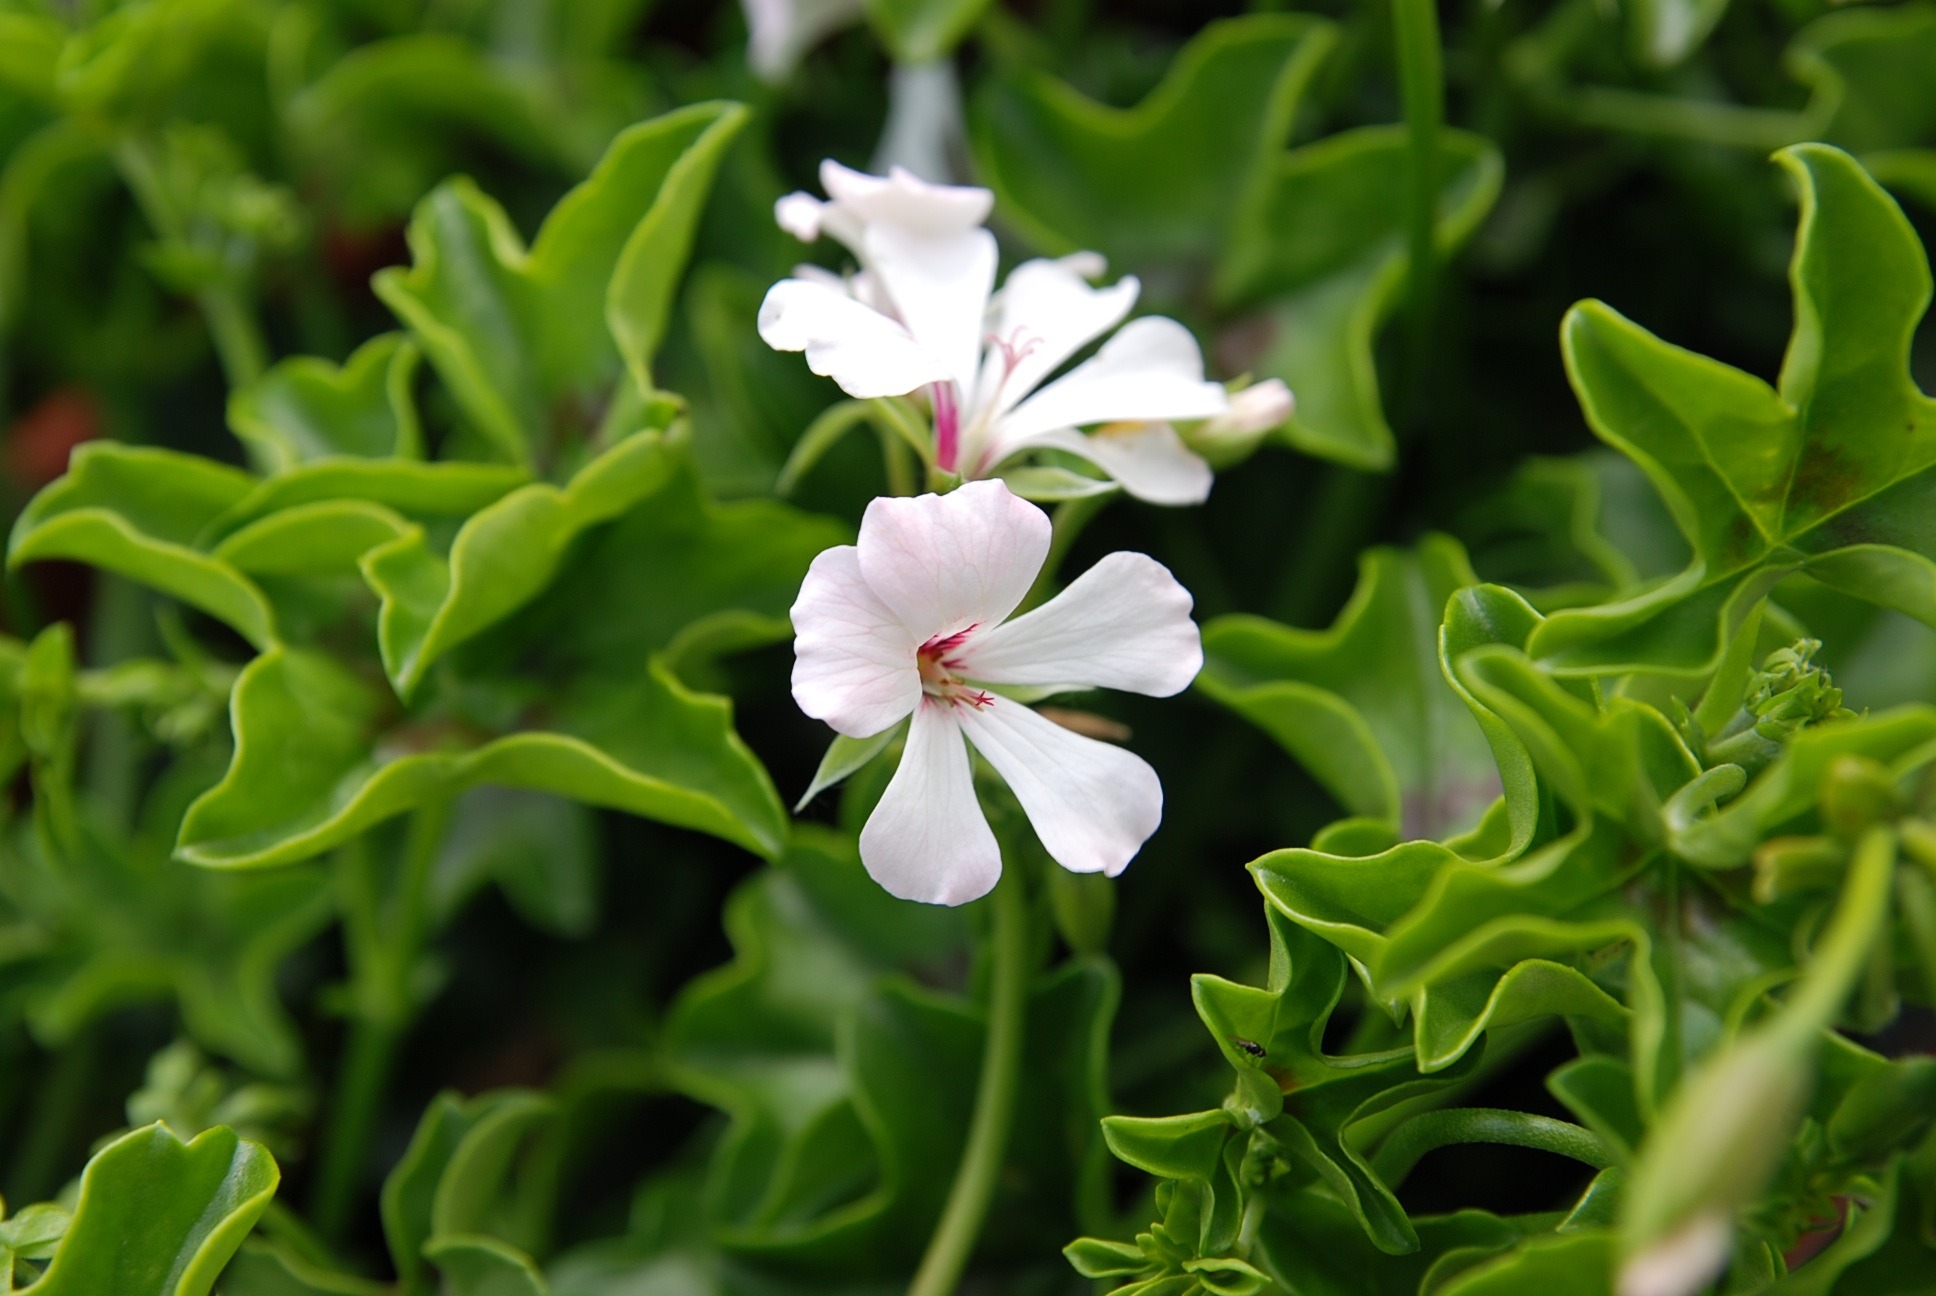
plant, flower, green, botany, flora, white flower, wildflower, geranium, petals, shrub, macro photography, flowering plant, land plant